2008 Italian Grand Prix

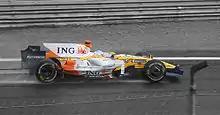
Fernando Alonso used a one-stop strategy to secure fourth position

Vettel continued to open his lead on Kovalainen; by lap eight it stood at 6.3 seconds. Both Räikkönen and Hamilton passed Fisichella in separate manoeuvres over the next two laps. Hamilton took 11th position from Räikkönen on lap 11, outbraking the Ferrari at turn four. Fisichella collided with Coulthard two laps later. As a result of the contact, the Force India's front wing broke loose and lodged under the car. Consequently, Fisichella lost control at turn nine, spinning into the gravel trap and retiring. Massa overtook Rosberg for fourth on the same lap, beginning a close fight where both drivers repeatedly exchanged positions over the next three laps. Massa eventually consolidated fourth position on lap 15. Hamilton passed Heidfeld, Glock, Kubica and Alonso in separate manoeuvres, to sit in seventh by lap 19.